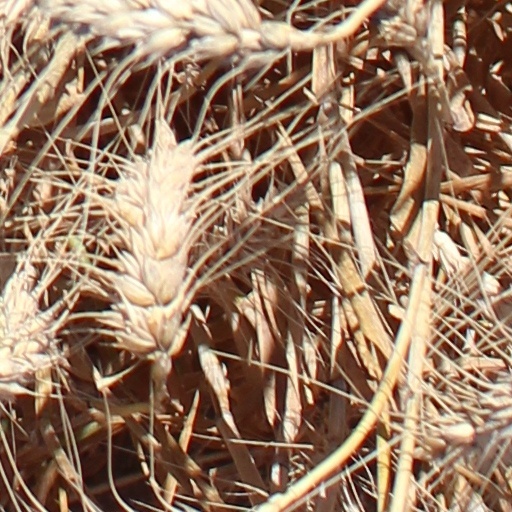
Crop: wheat